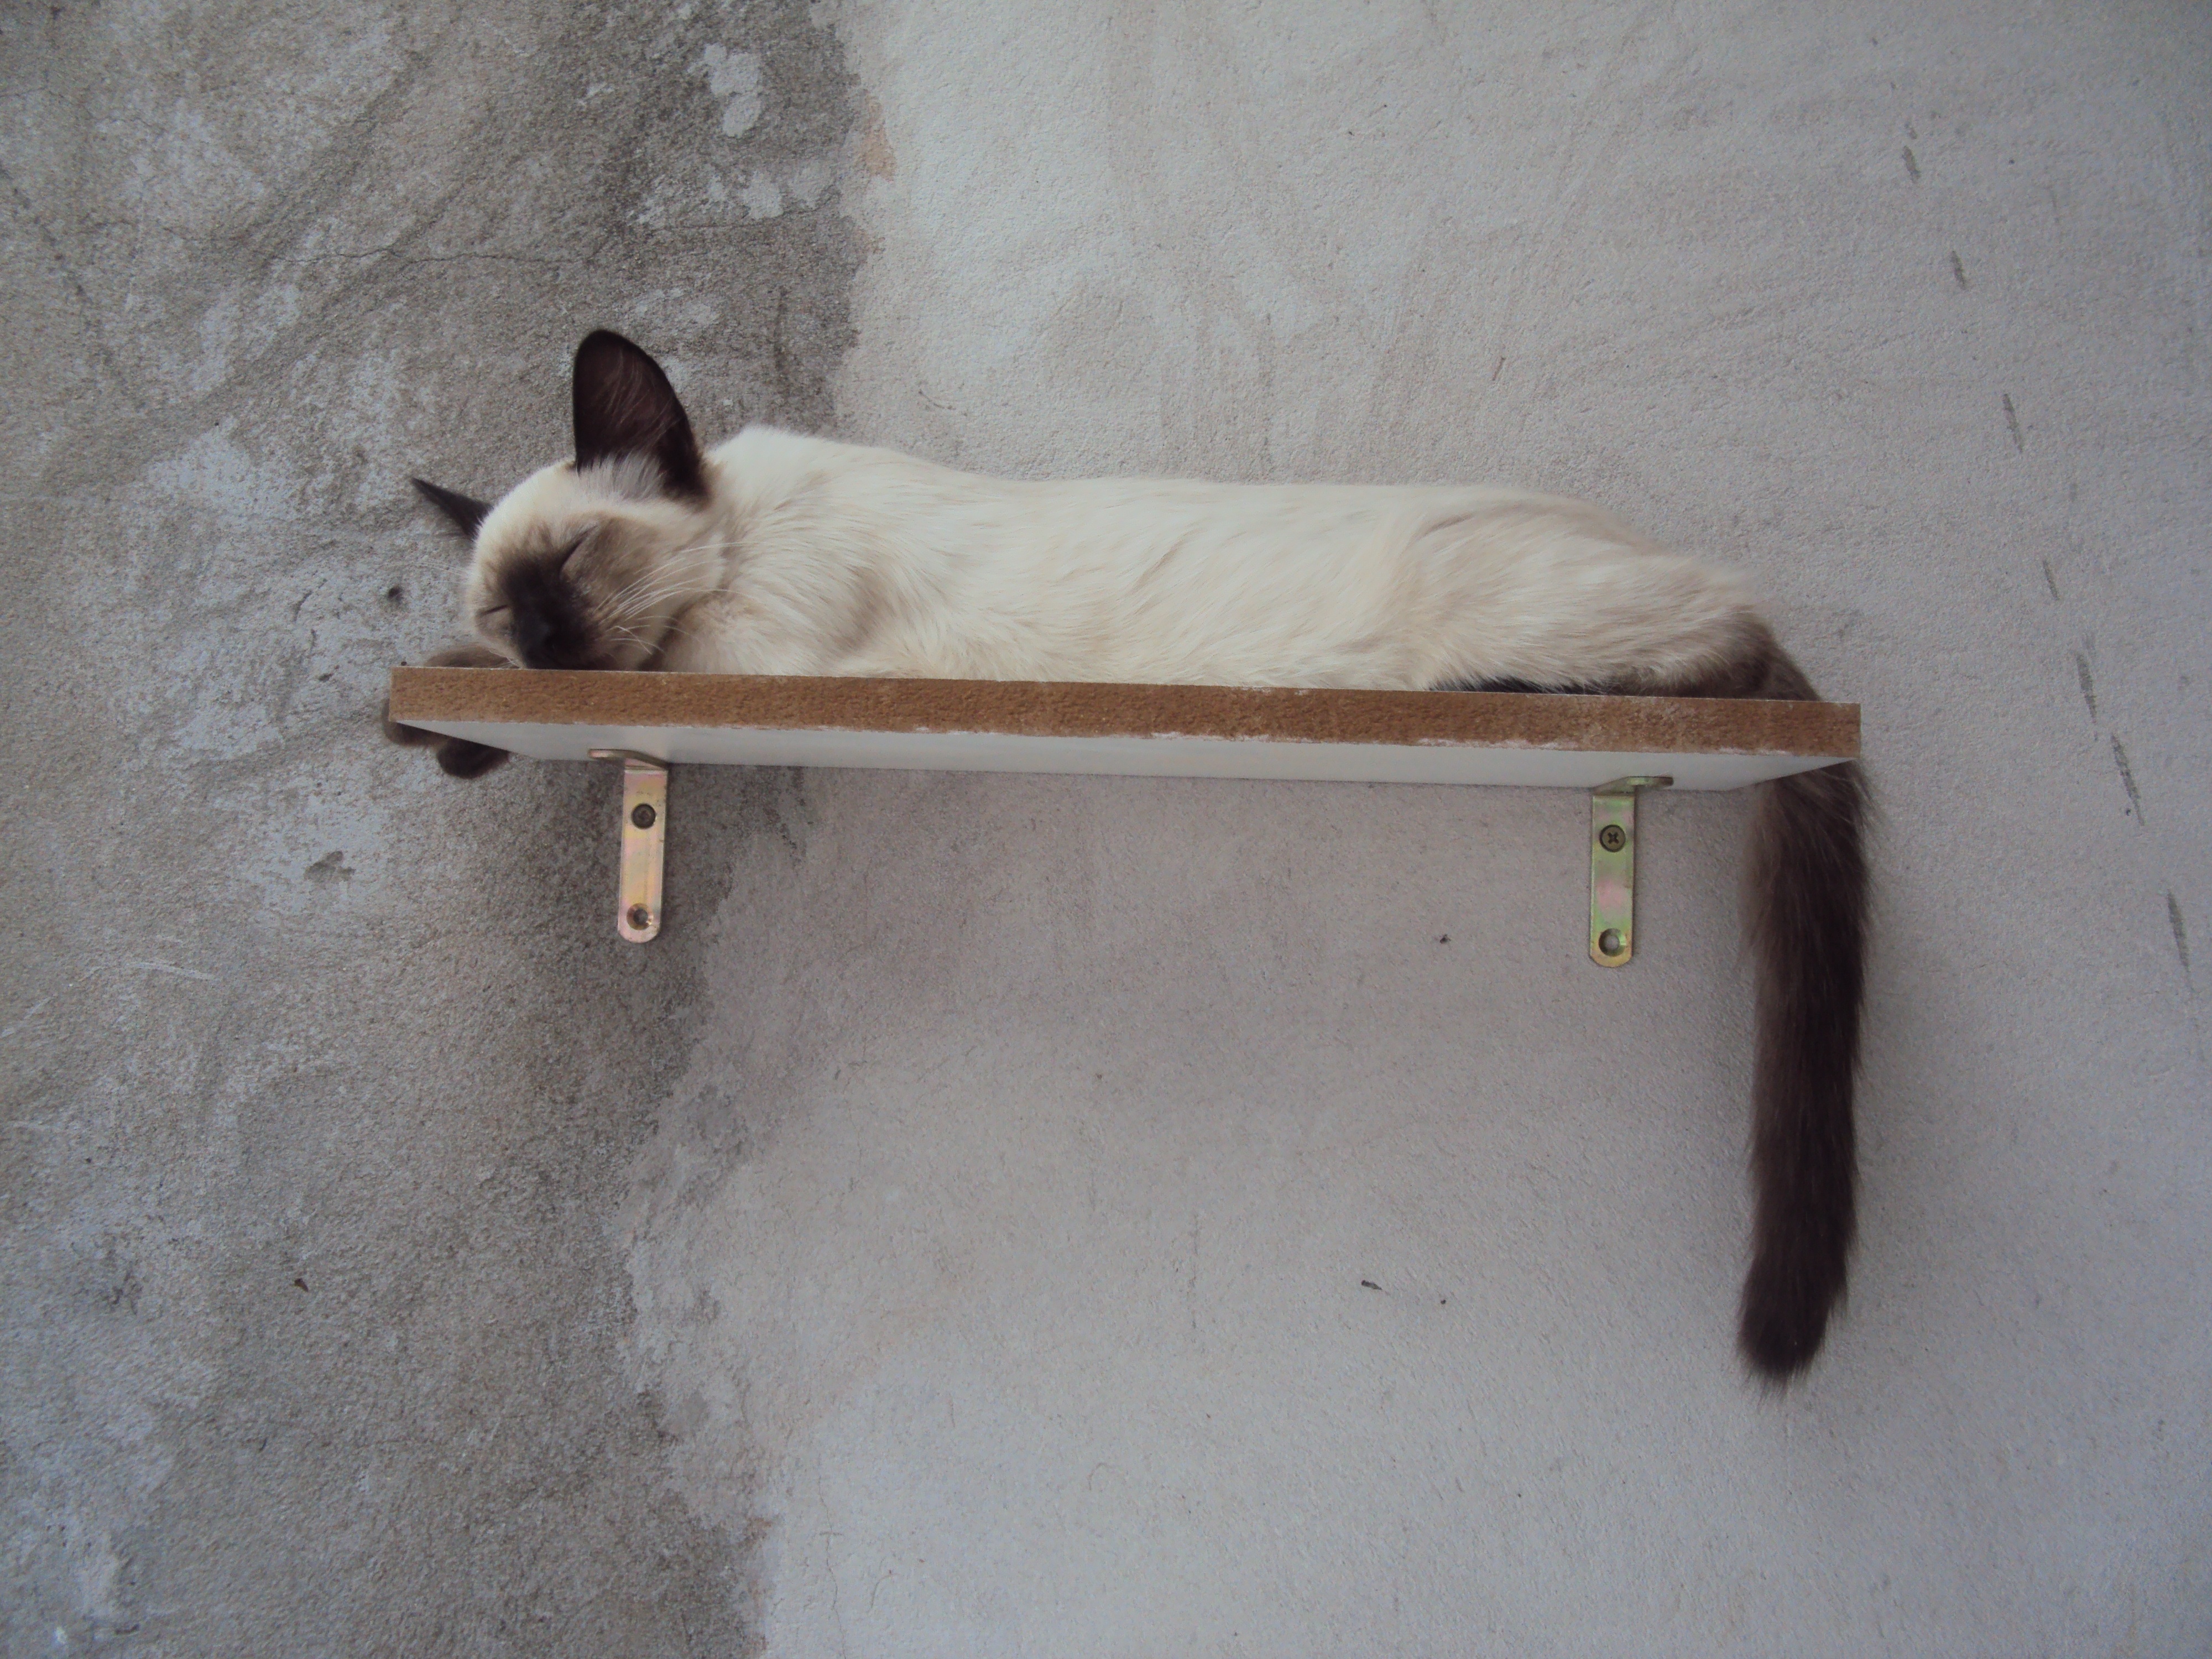
kitten, cat, mammal, furniture, lazy, vertebrate, pet animal, small to medium sized cats, cat like mammal